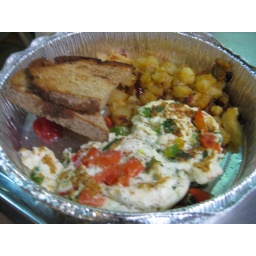
egg white omelette with home fries &amp;amp; toast from friedman's in nyc